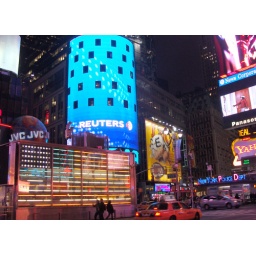
The building illuminated as an American Flag is the military recruiting office that was in the news recently